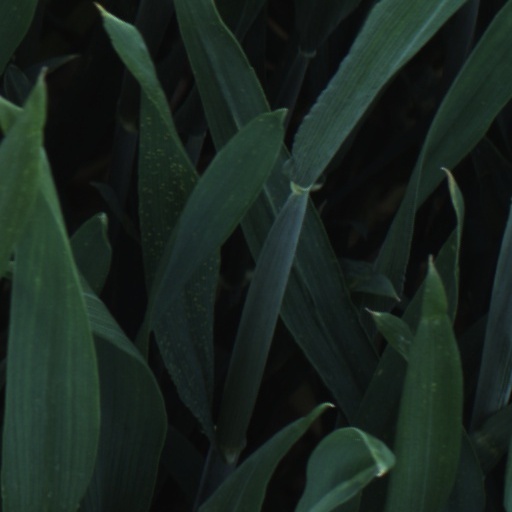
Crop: wheat